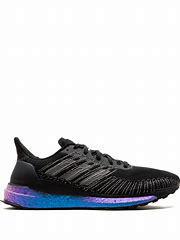
Brand: Adidas
Model: Solarboost 19